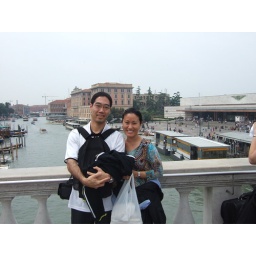
Taken on our last day in Venice, on the bridge near the Ferrovia (back and to the right)...Venice train station